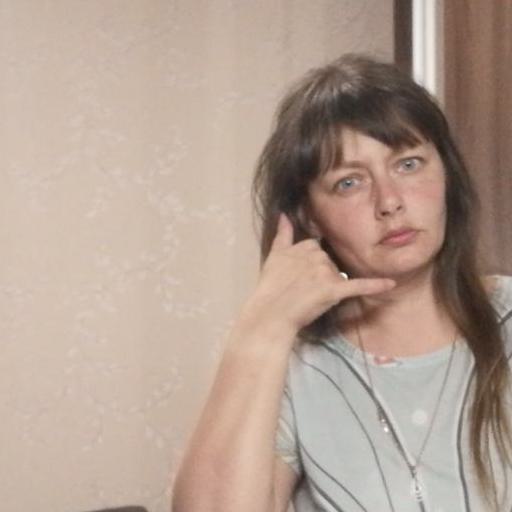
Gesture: call